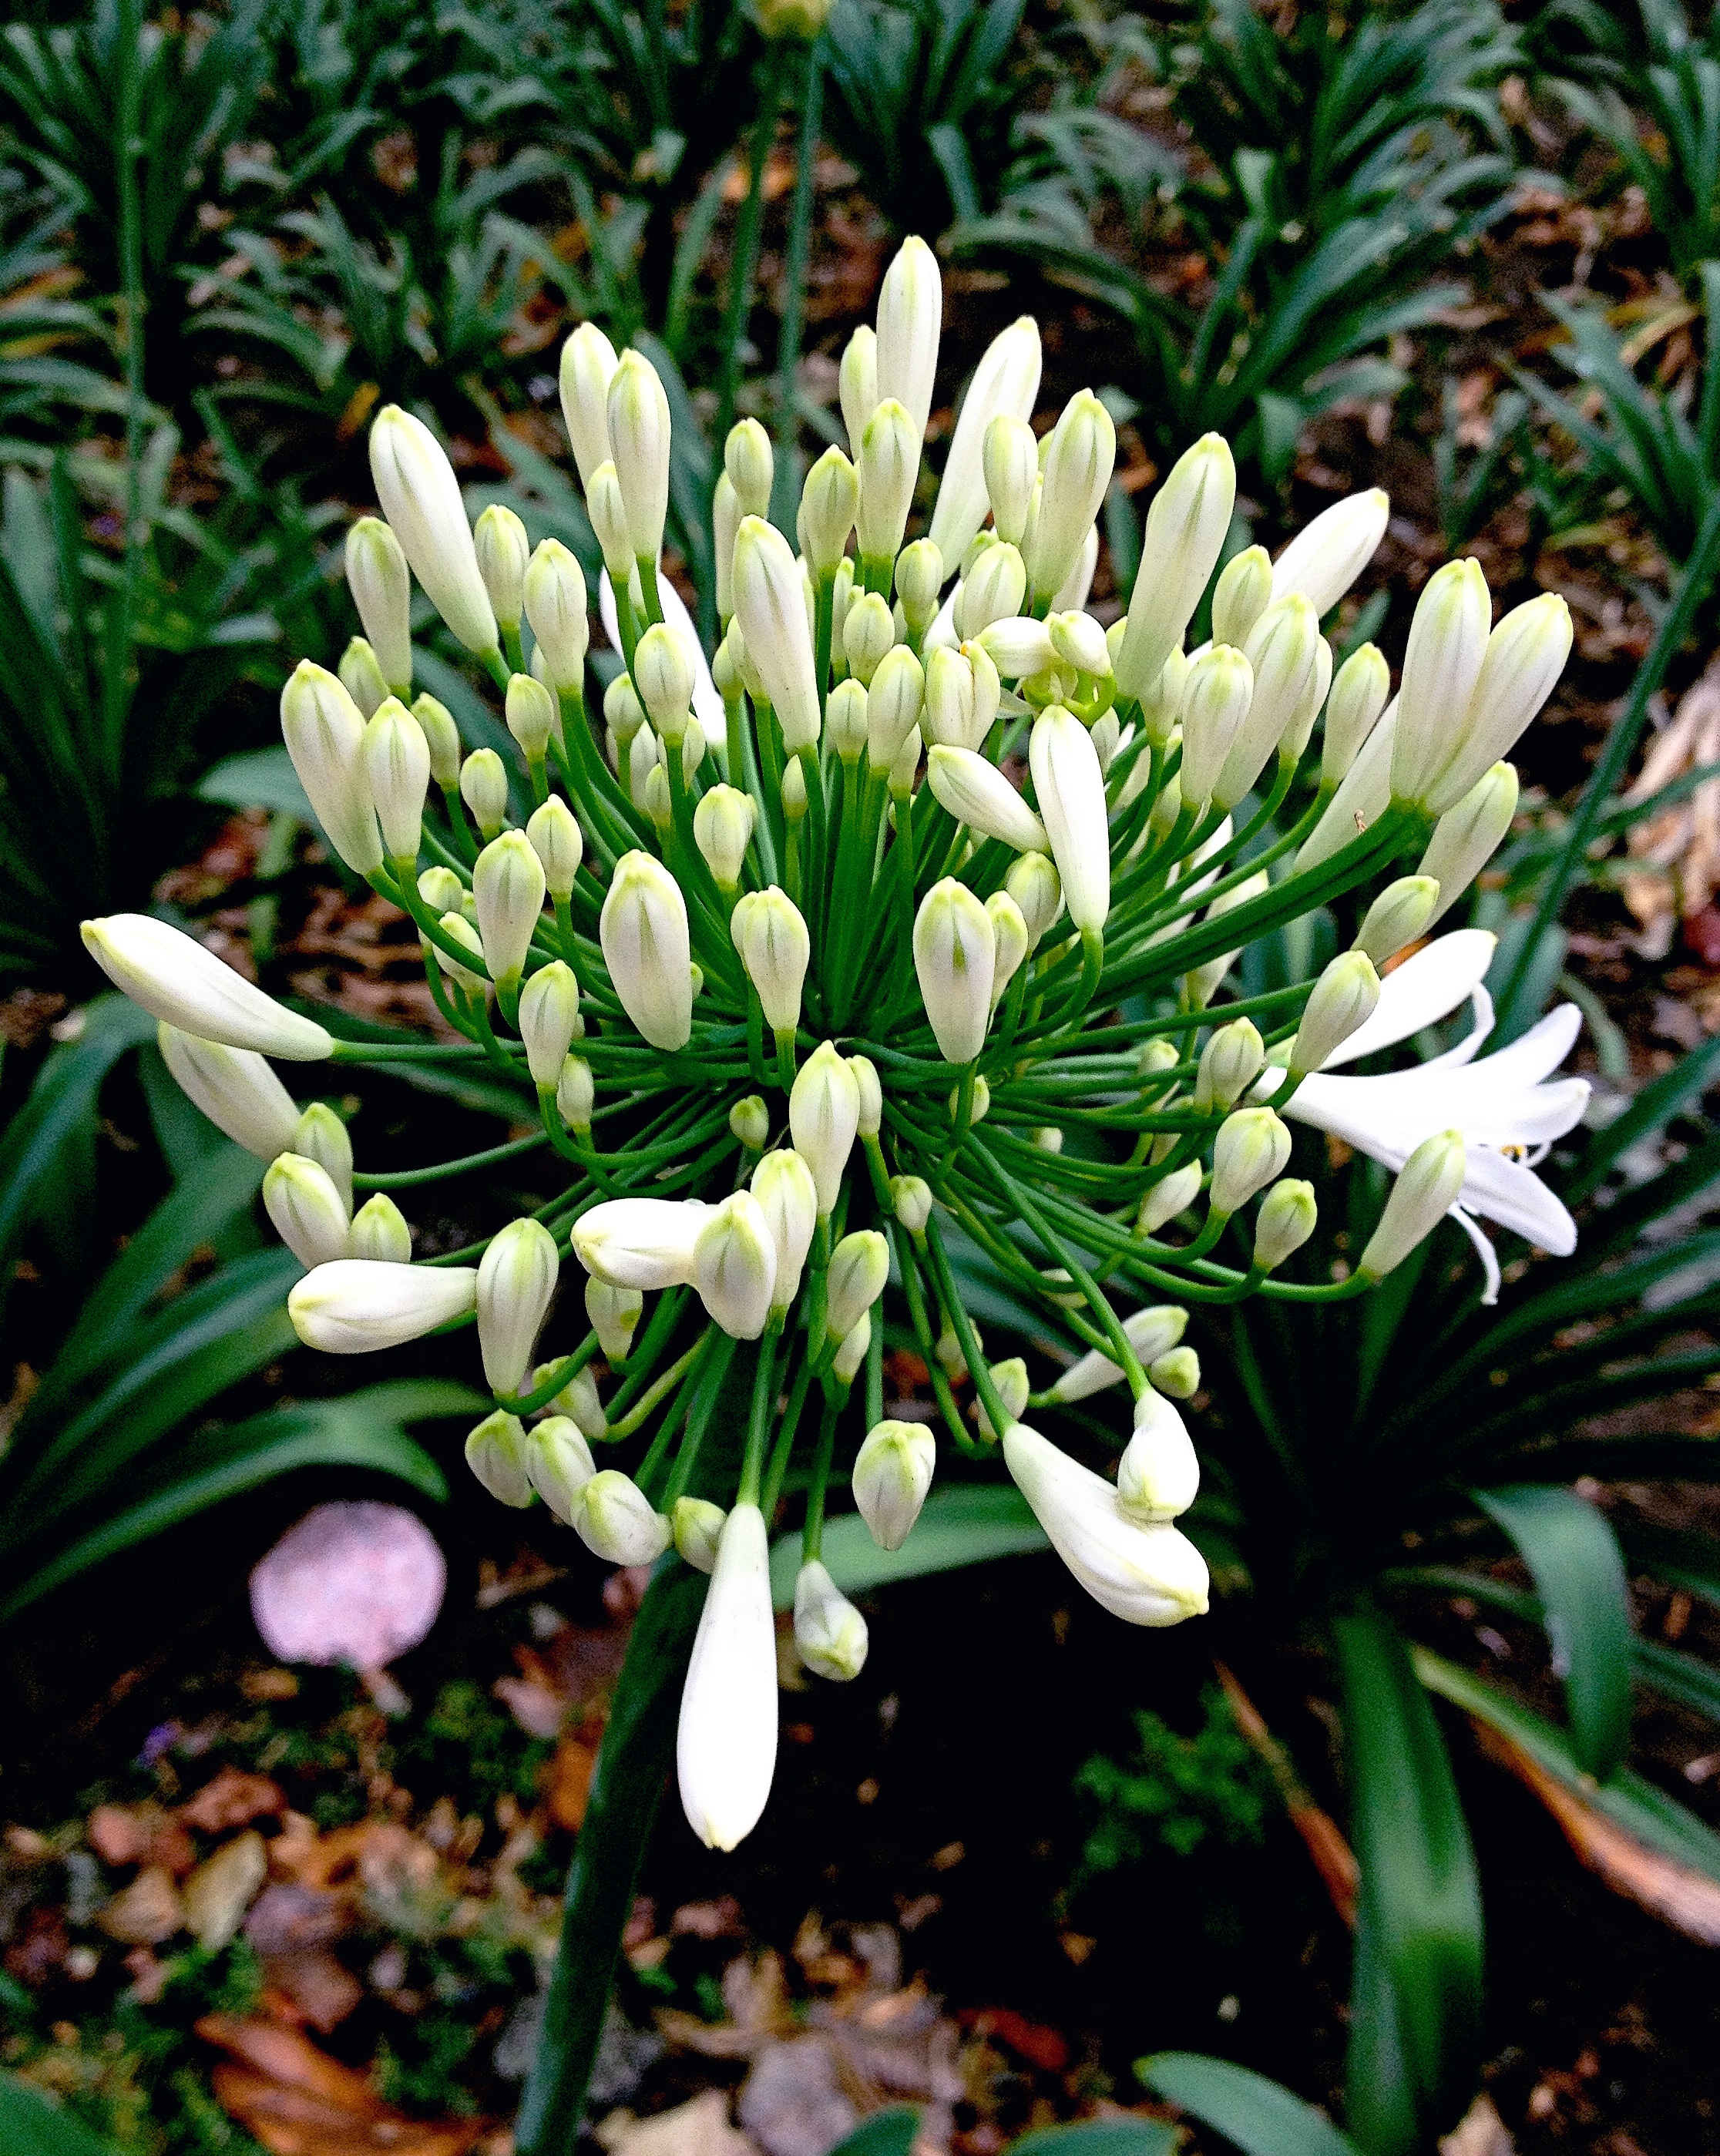
nature, grass, plant, flower, floral, foliage, green, herb, color, natural, park, fresh, botany, garden, flora, season, ecology, wildflower, gardening, shrub, wonderful, organic, flowering plant, land plant